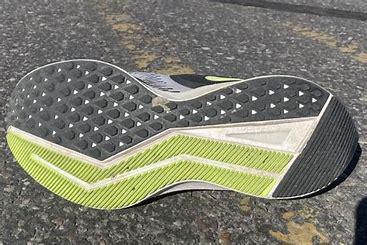
Brand: Nike
Model: Air Zoom Winflo 6